Jimmy Munro (footballer, born 1870)

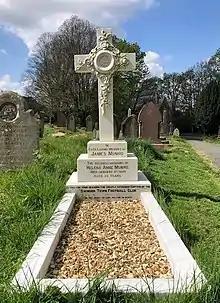
James Munro's restored memorial in Radnor Street cemetery, Swindon.

Munro died suddenly of meningitis on 4 January 1899. A few days before on New Year's Eve he had led Swindon in a 4–3 win against Tottenham in a Southern League match. Afterwards he was unwell and thought to have caught a cold, however he died shortly after. He was survived by his wife Helena Anne and five-month old daughter. Thousands turned out to watch his funeral procession which was led by the New Swindon Town Military Band and went from his home in Kent Road to the Trinity Presbyterian Church. He was buried in Radnor Street Cemerery in Swindon where a memorial was later erected. In 2021 a group of Swindon Town fans raised £1,500 to restore his memorial.